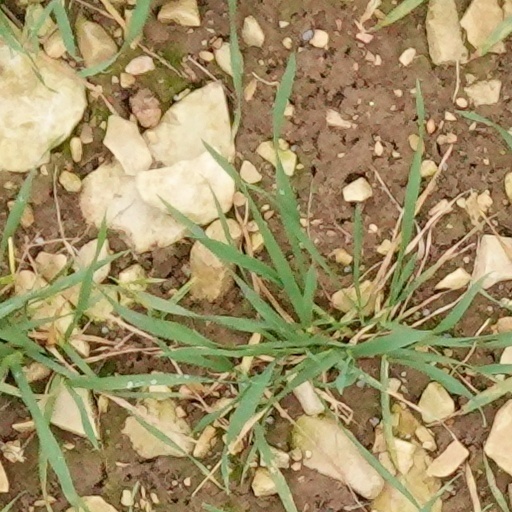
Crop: wheat